Bible

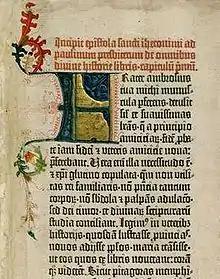
A page from the Gutenberg Bible

The books of Esther, Daniel, Ezra-Nehemiah and Chronicles share a distinctive style that no other Hebrew literary text, biblical or extra-biblical, shares. They were not written in the normal style of Hebrew of the post-exilic period. The authors of these books must have chosen to write in their own distinctive style for unknown reasons.